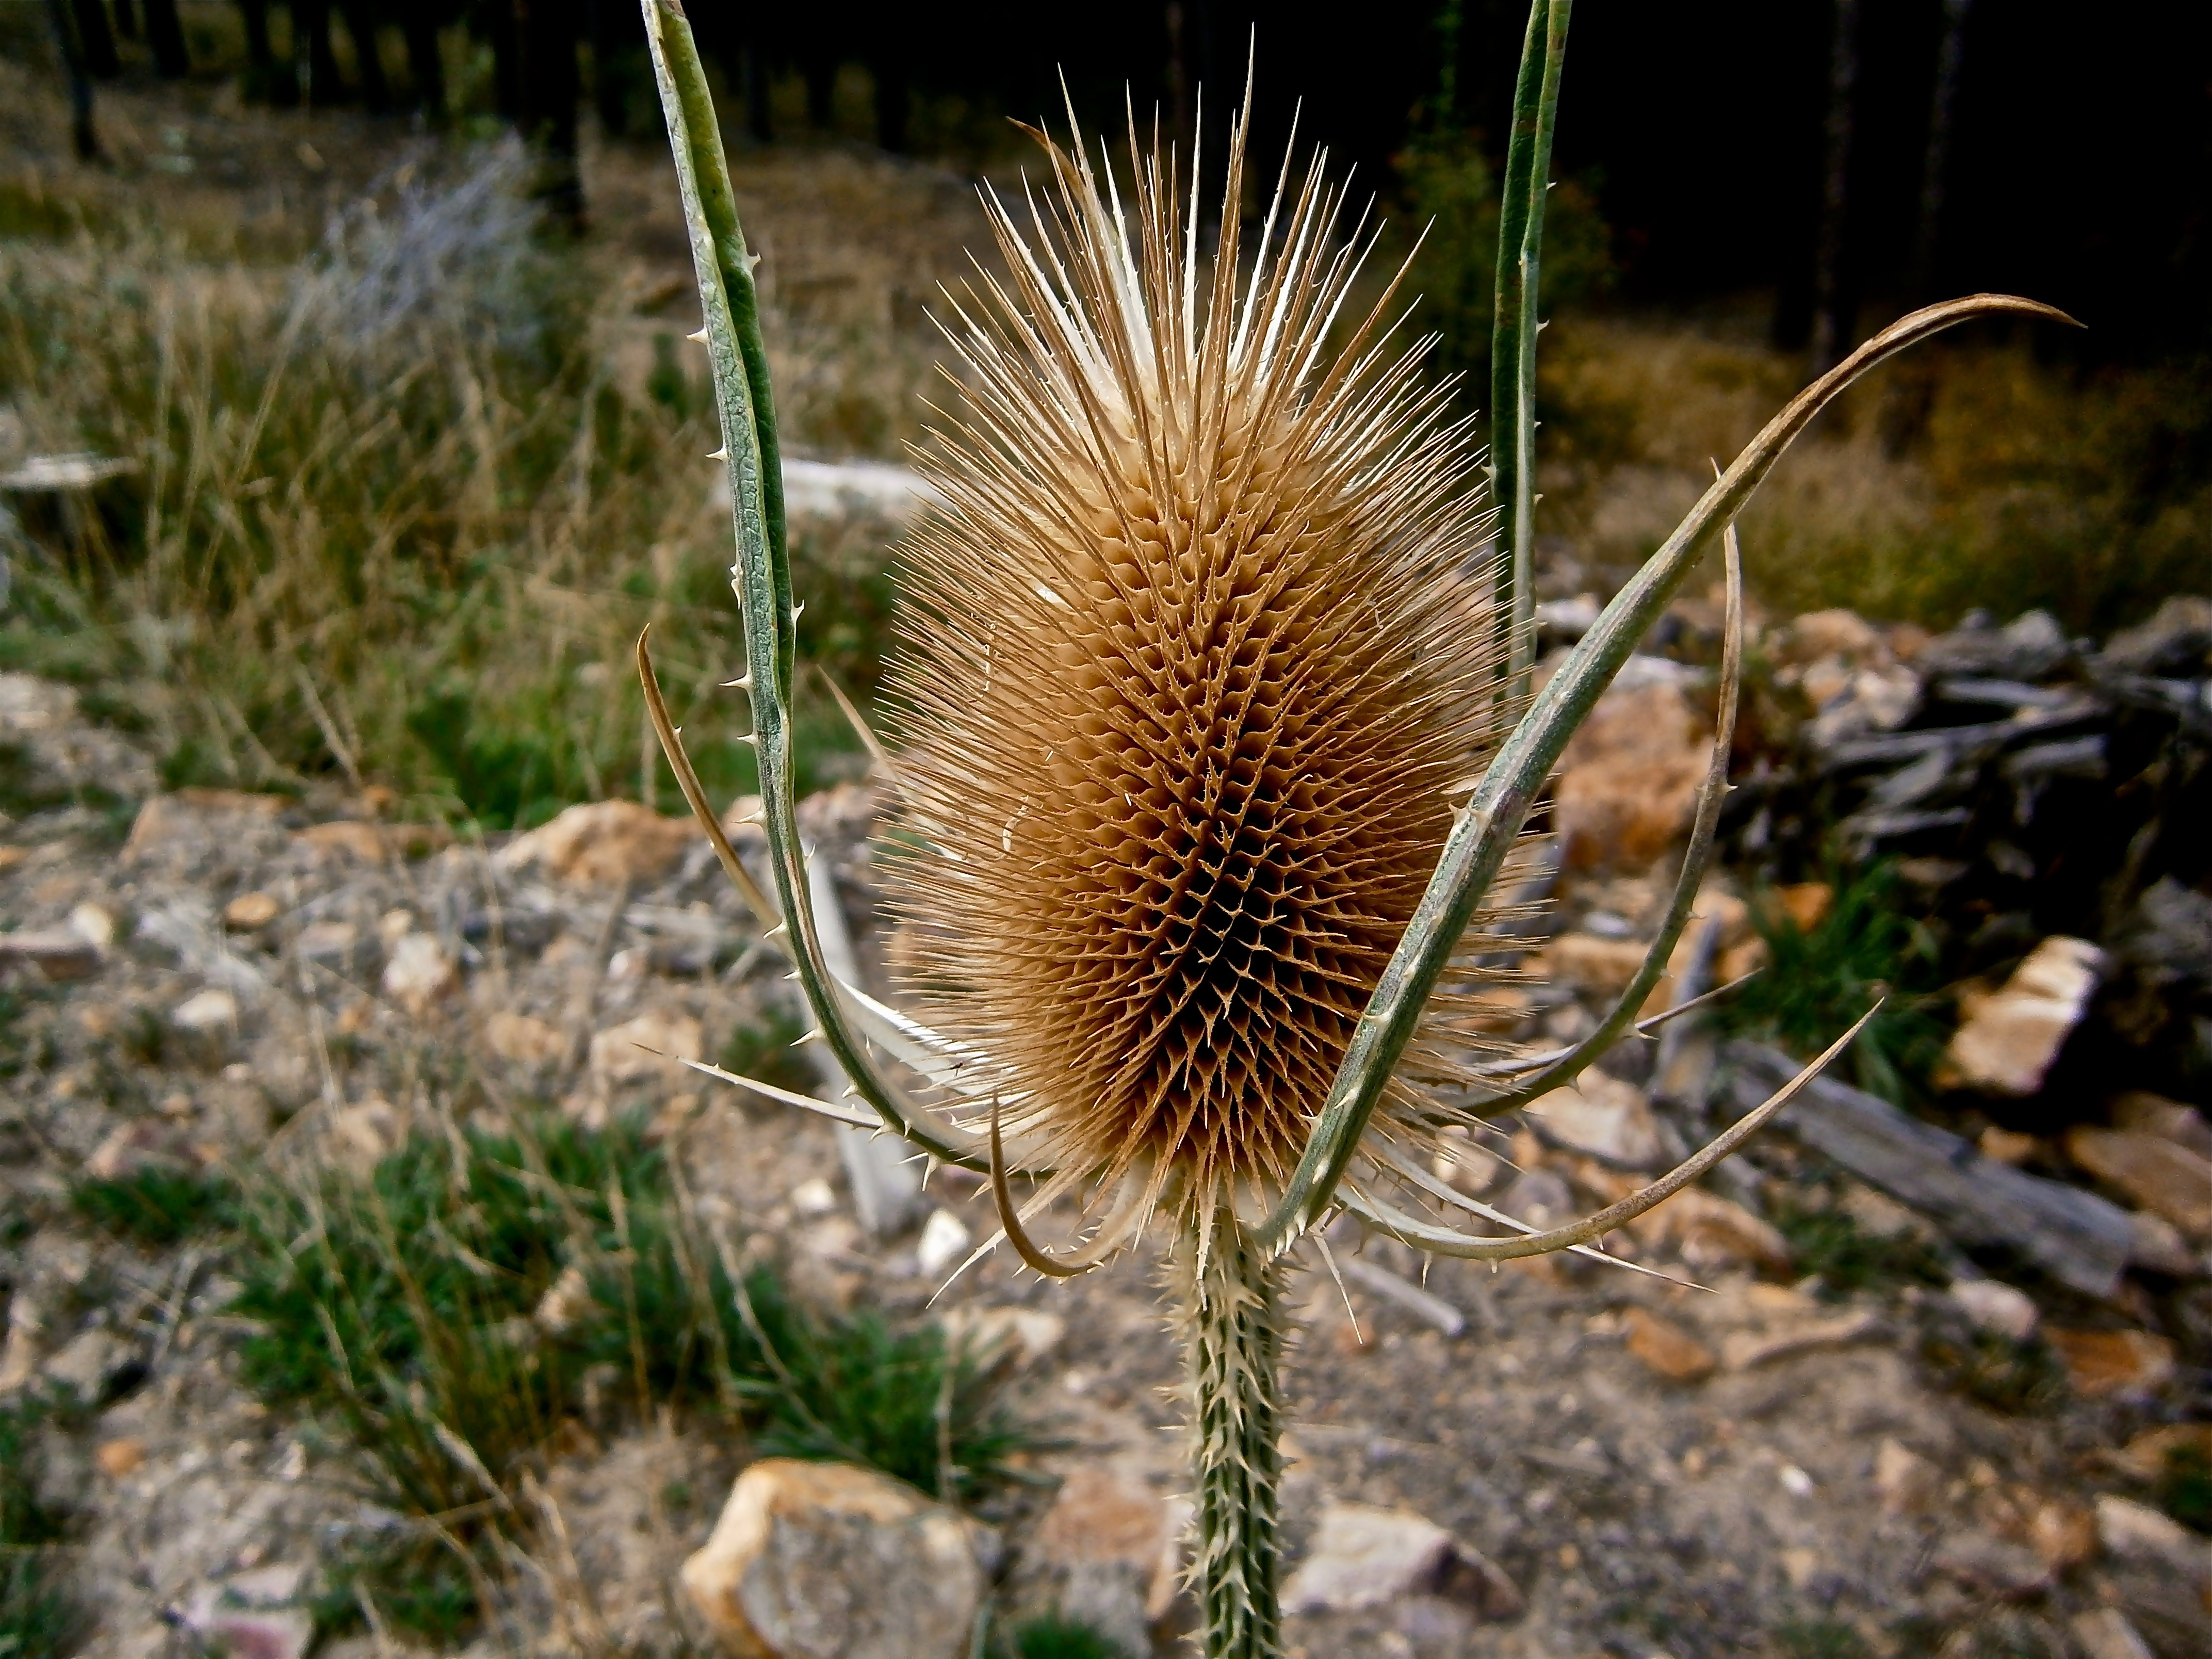
nature, forest, plant, leaf, flower, vegetable, autumn, botany, flora, fauna, wildflower, thistle, macro photography, flowering plant, daisy family, grass family, land plant, thorns spines and prickles, cardillo